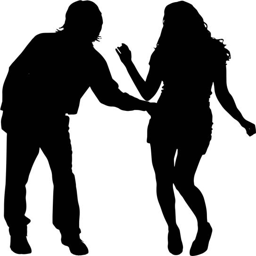
vector silhouette of a couple .